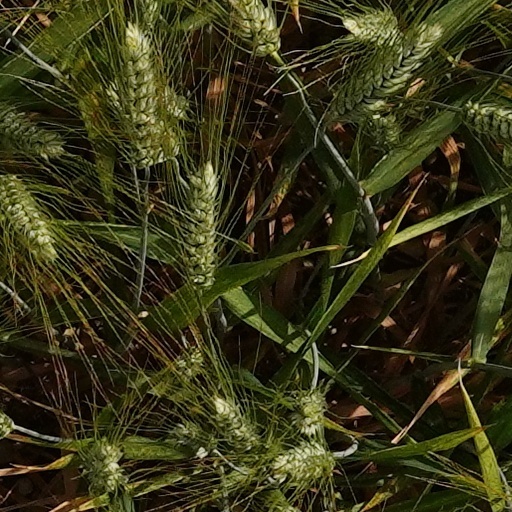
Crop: wheat